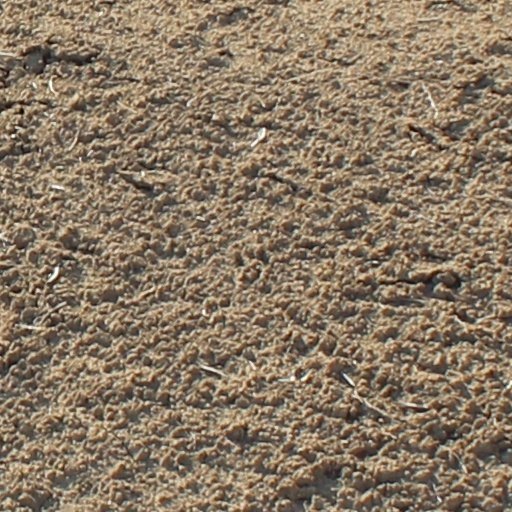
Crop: wheat